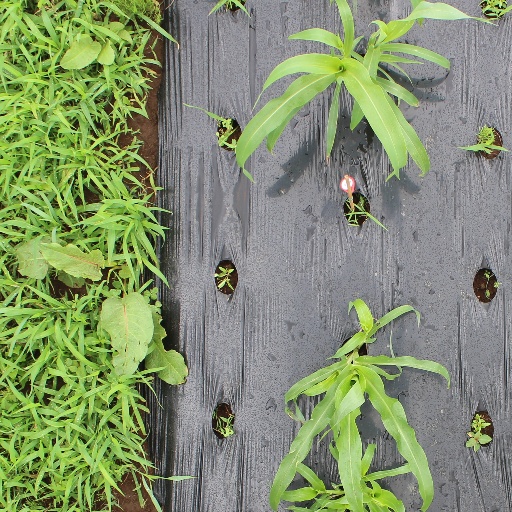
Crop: sorghum